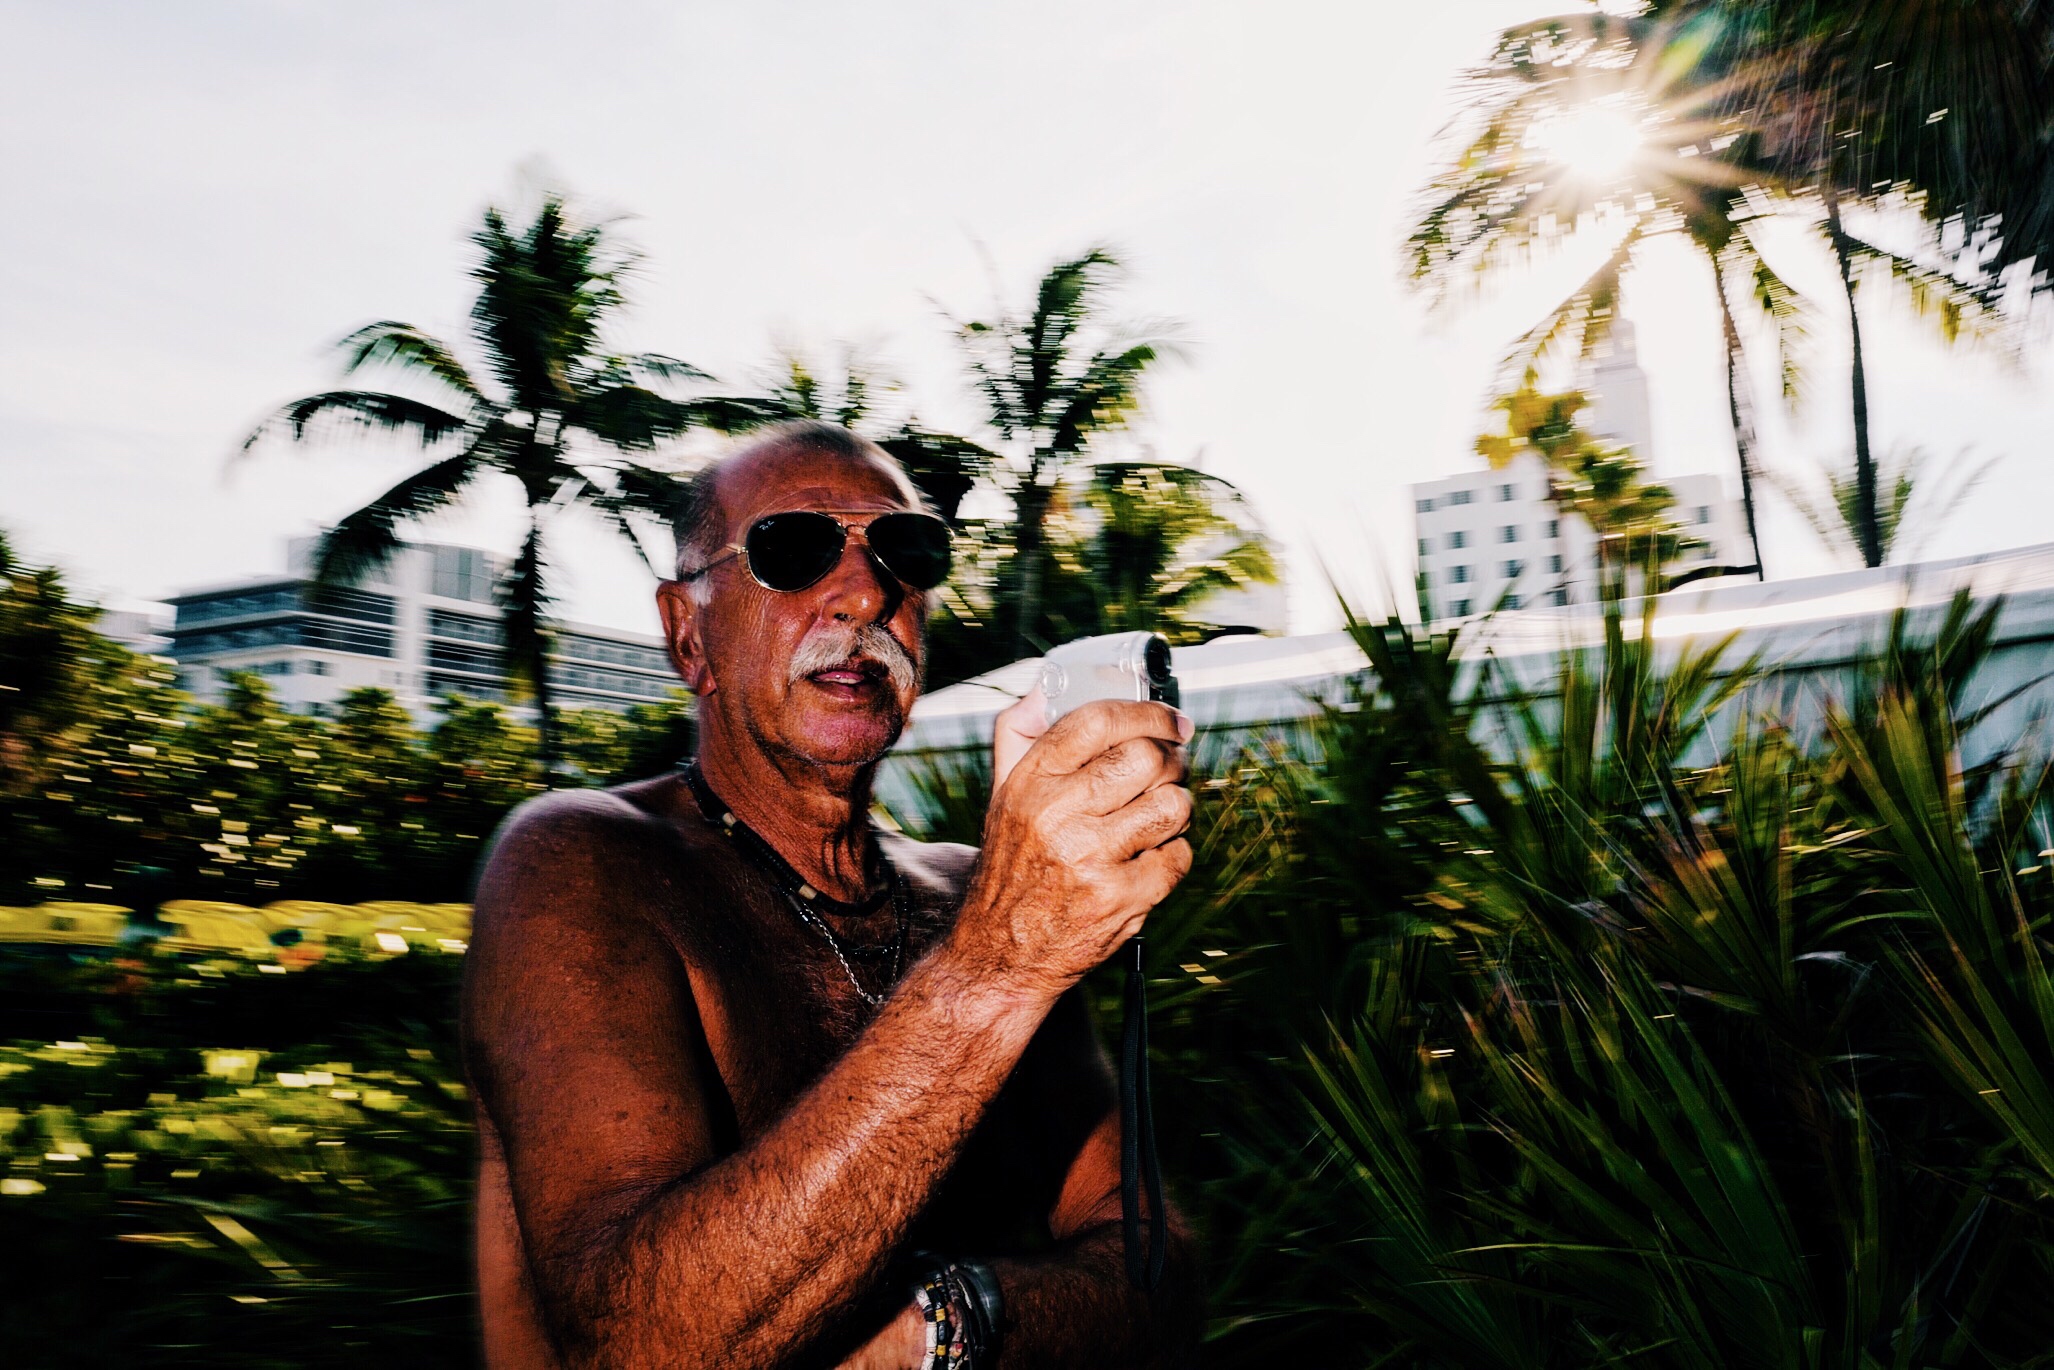
man, tree, grass, people, flower, male, jungle, agriculture